Beverly Michaels

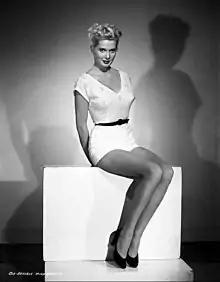
Beverly Michaels circa 1950

Michaels then appeared in two films by independent film director and producer Hugo Haas. The first, the 1951 film noir "Pickup", was a surprise hit, albeit a secondary B feature, and launched Haas's career as a Hollywood director. It also had a large part in starting the cycle of bad girl movies of the 1950s, which usually starred blonde sexpots. "The New York Times"' film reviewer wrote: "Beverly Michaels, a comparative newcomer, is flashily attractive, hard and vulgar as his two-timing mate, but her histrionics are, like the cheap character she portrays, coarse and in need of polishing." Haas' follow-up release "The Girl on the Bridge" (1951) was his last picture with Michaels.